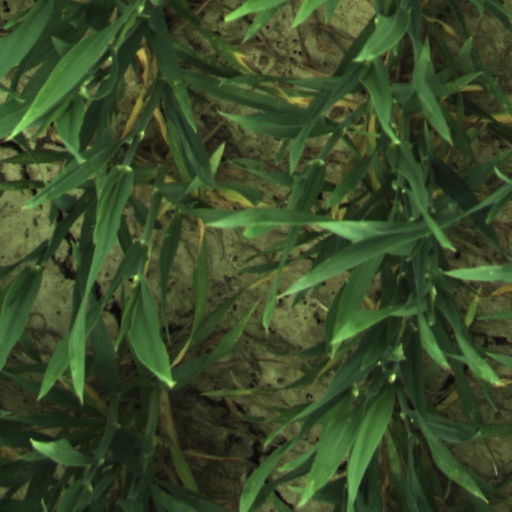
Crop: wheat